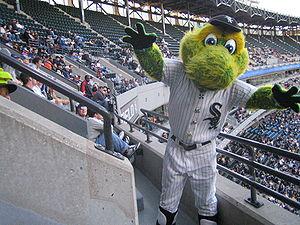
Une mascotte est un être ou une chose servant de symbole, d'emblème ou de porte-bonheur à un groupe de personnes, une institution ou une entreprise.